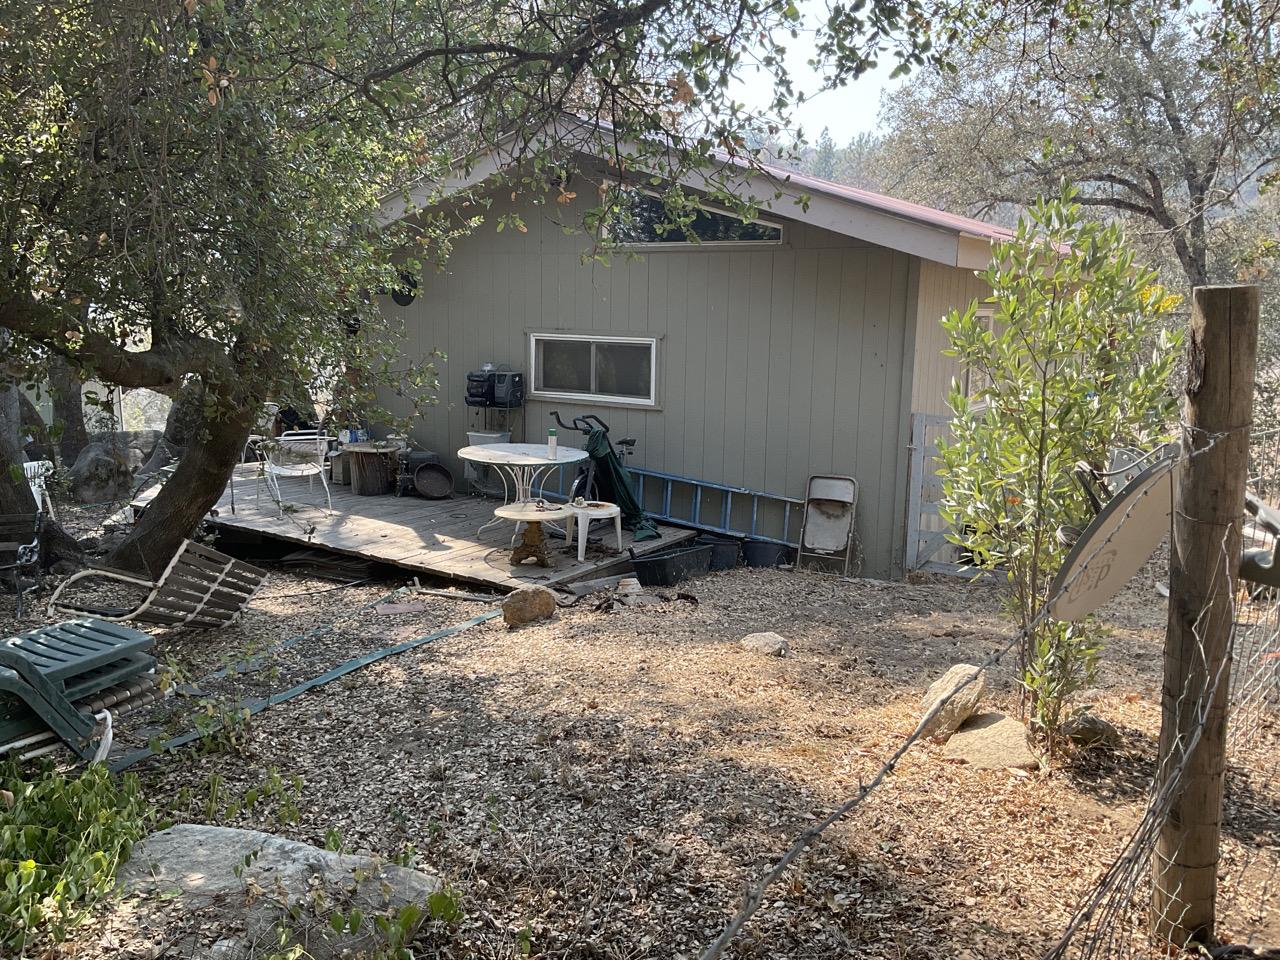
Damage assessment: no_damage